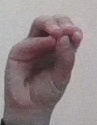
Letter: ha